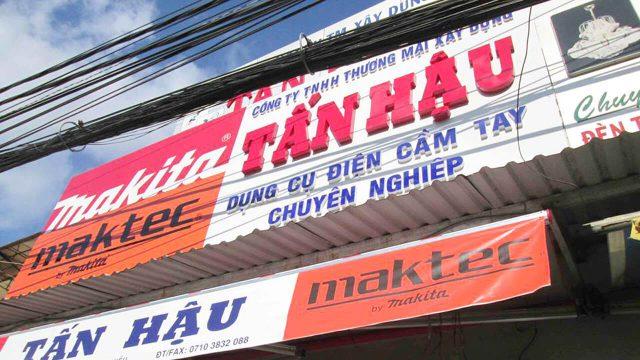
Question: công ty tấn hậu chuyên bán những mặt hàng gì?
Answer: công ty tấn hậu chuyên bán các dụng cụ điện cầm tay chuyên nghiệp